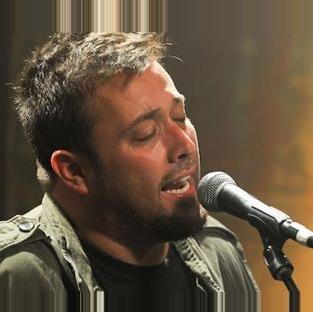
Age: 37